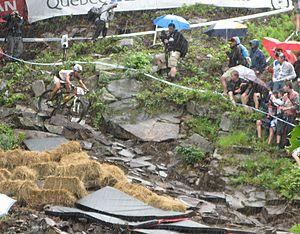
Le mont Sainte-Anne, 803 mètres d'altitude, est situé dans la ville de Beaupré au Québec, à environ 40 km à l'est de Québec.